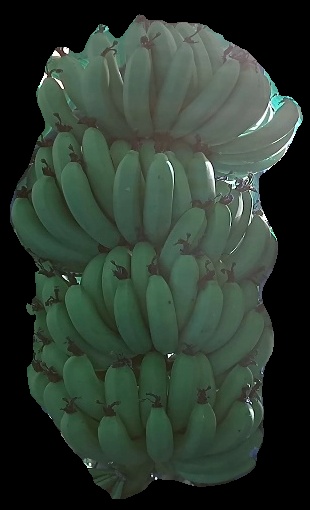
Variety: pachbale
Grade: grade1